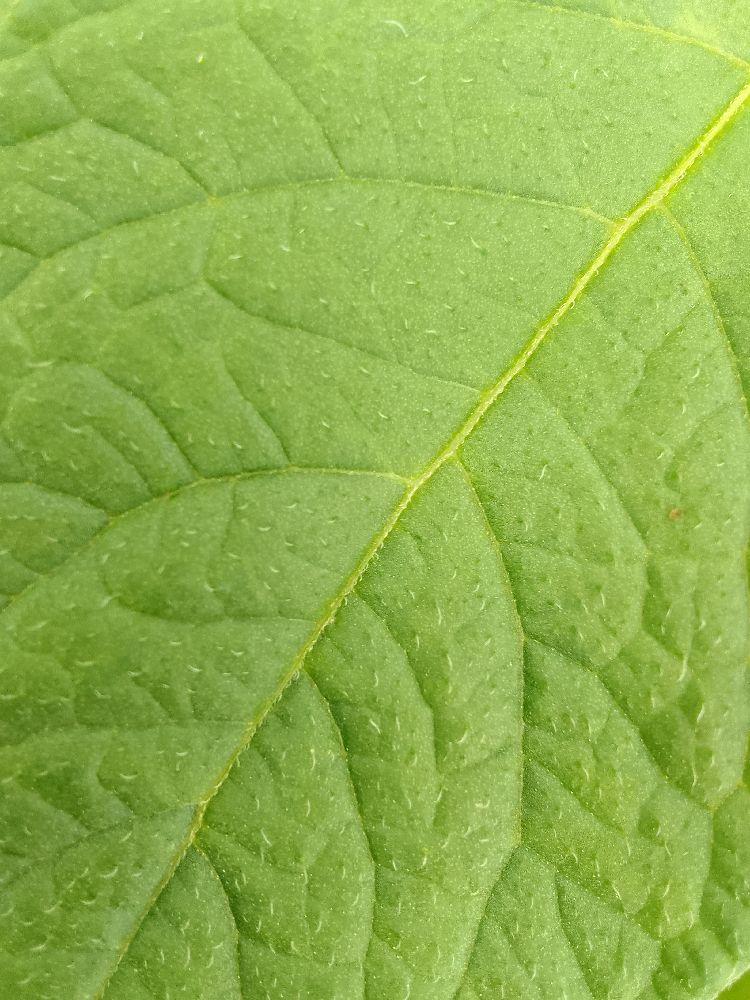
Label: Healthy